Monazite geochronology

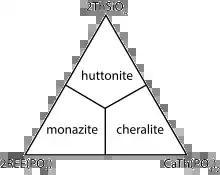
Monazite – cheralite – huttonite system

Monazite geochronology can also reveal igneous differentiation events such as magma mixing, where the magma chamber is evolved into a different composition. Isomorphous substitution is one of the examples. It is a form of substitution in which one element is replaced by another without changing the crystal structure. In the case of monazite, the rare earth elements are replaced by Ca and Th.